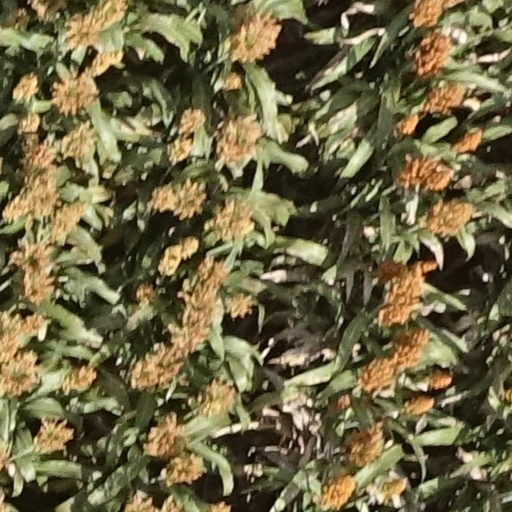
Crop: sorghum